Balfour Note

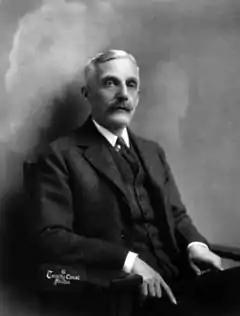
The Note was viewed negatively by the American Treasury Secretary, Andrew W. Mellon

The Note was "universally condemned in the United States". The United States Secretary of the Treasury, Andrew W. Mellon, was furious and regarded the Note as "a lie". The Under Secretary of the Treasury, Seymour Parker Gilbert, said the Note was "dangerously near to an attempt at repudiation...The insistence of the British on the theory that our loans to them were made in order to help their allies is about as irritating a piece of nonsense as has been pulled in the whole discussion about inter-governmental debts".